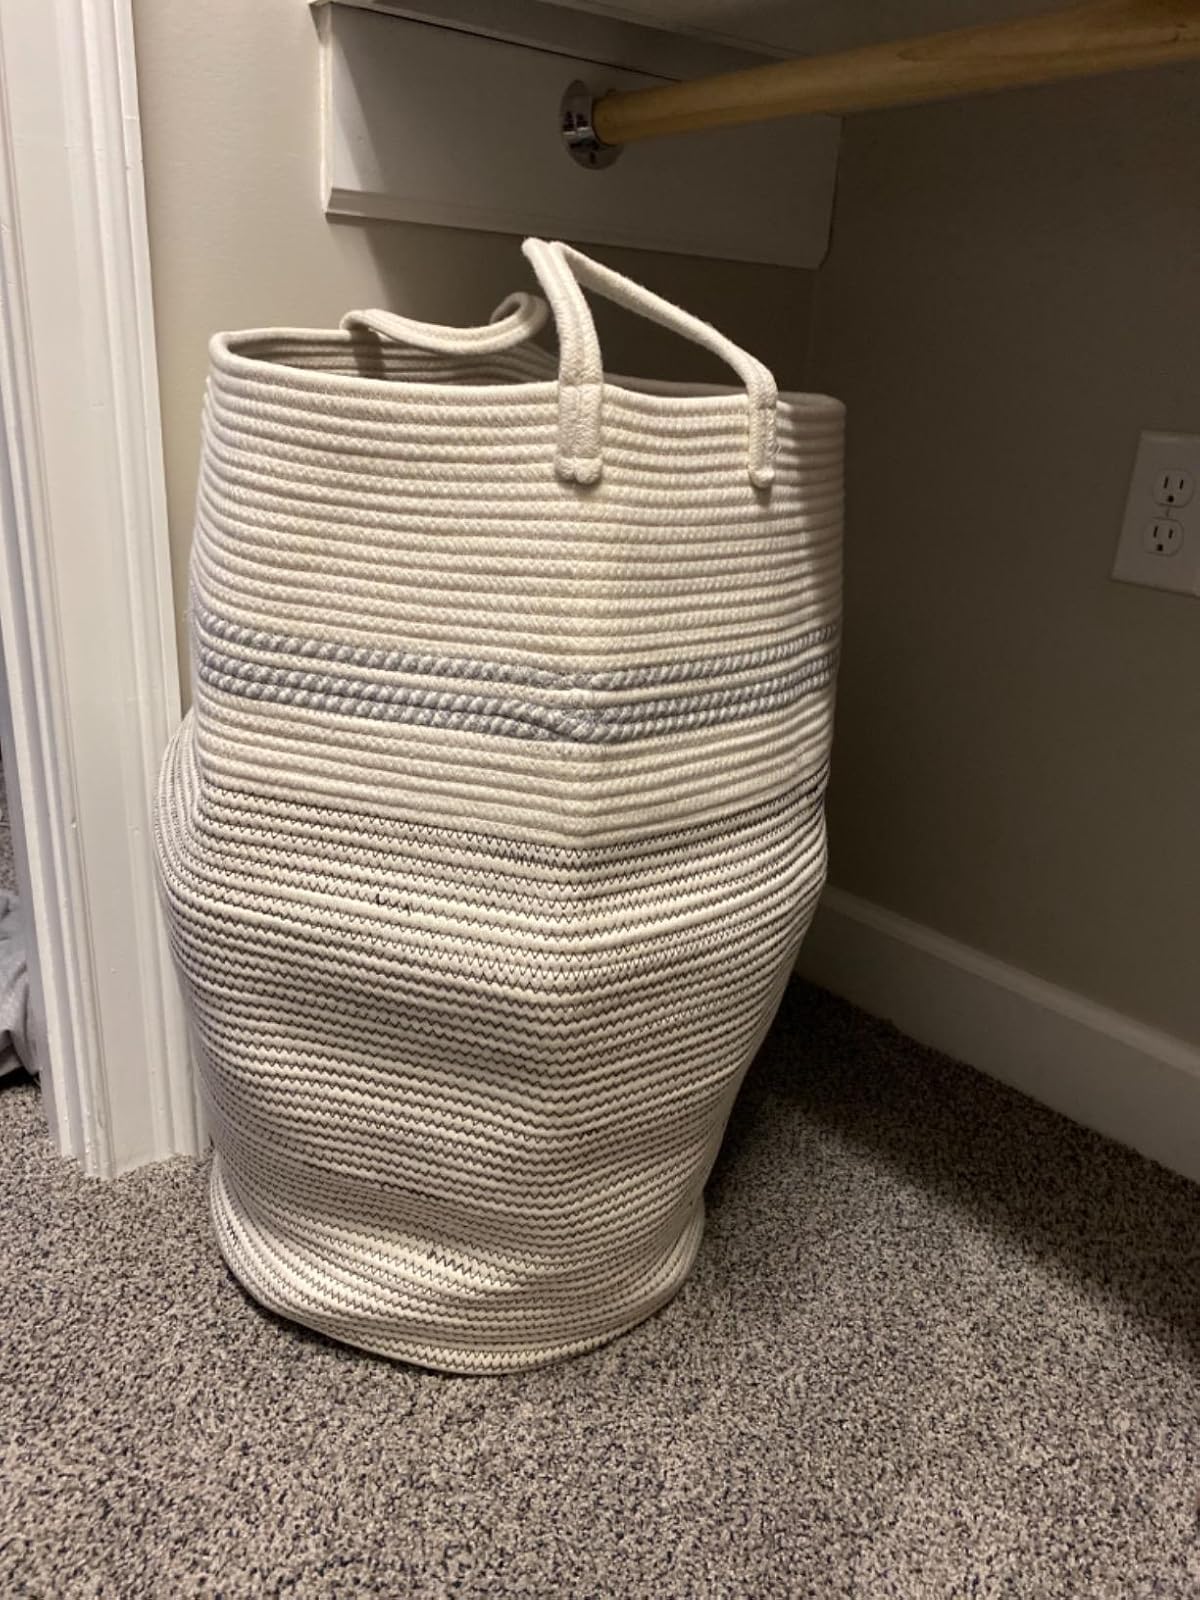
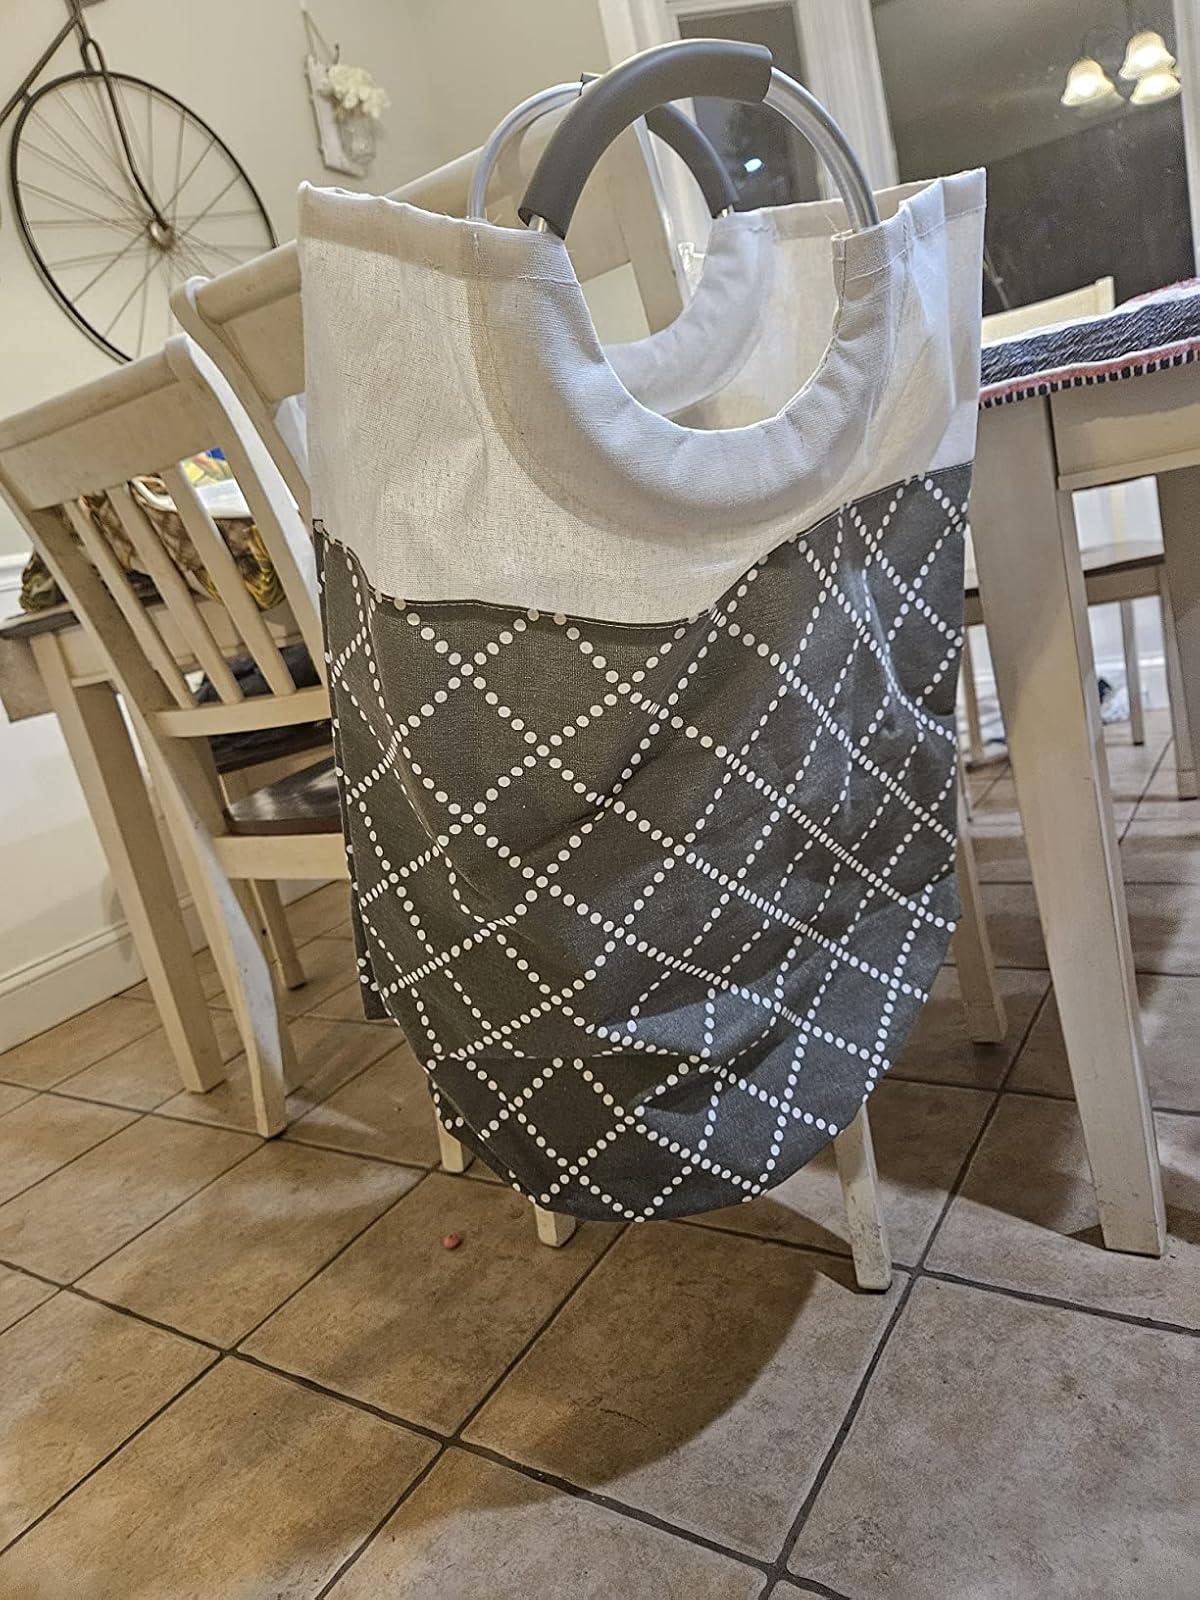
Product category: items_hamper
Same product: no